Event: Nepal Earthquake
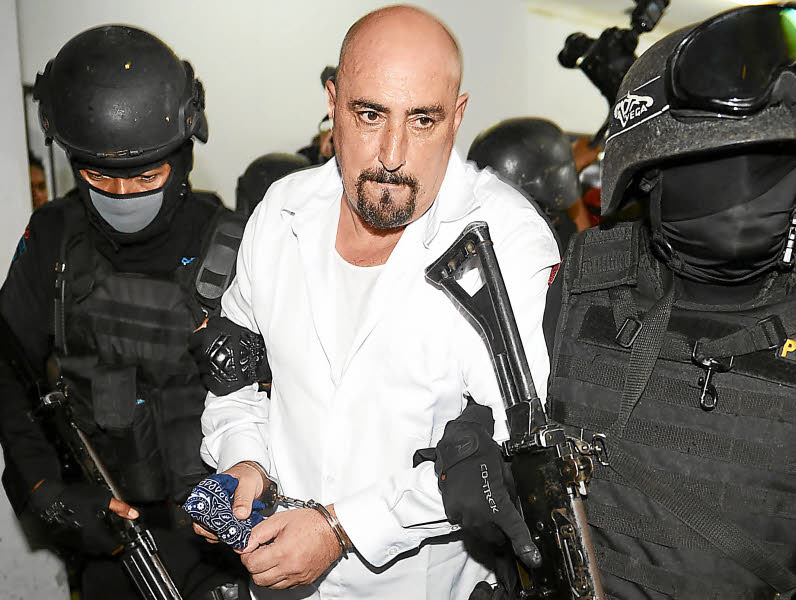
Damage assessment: no_damage